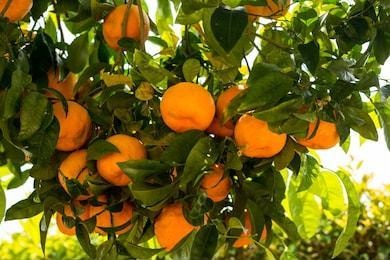
Label: mandarine